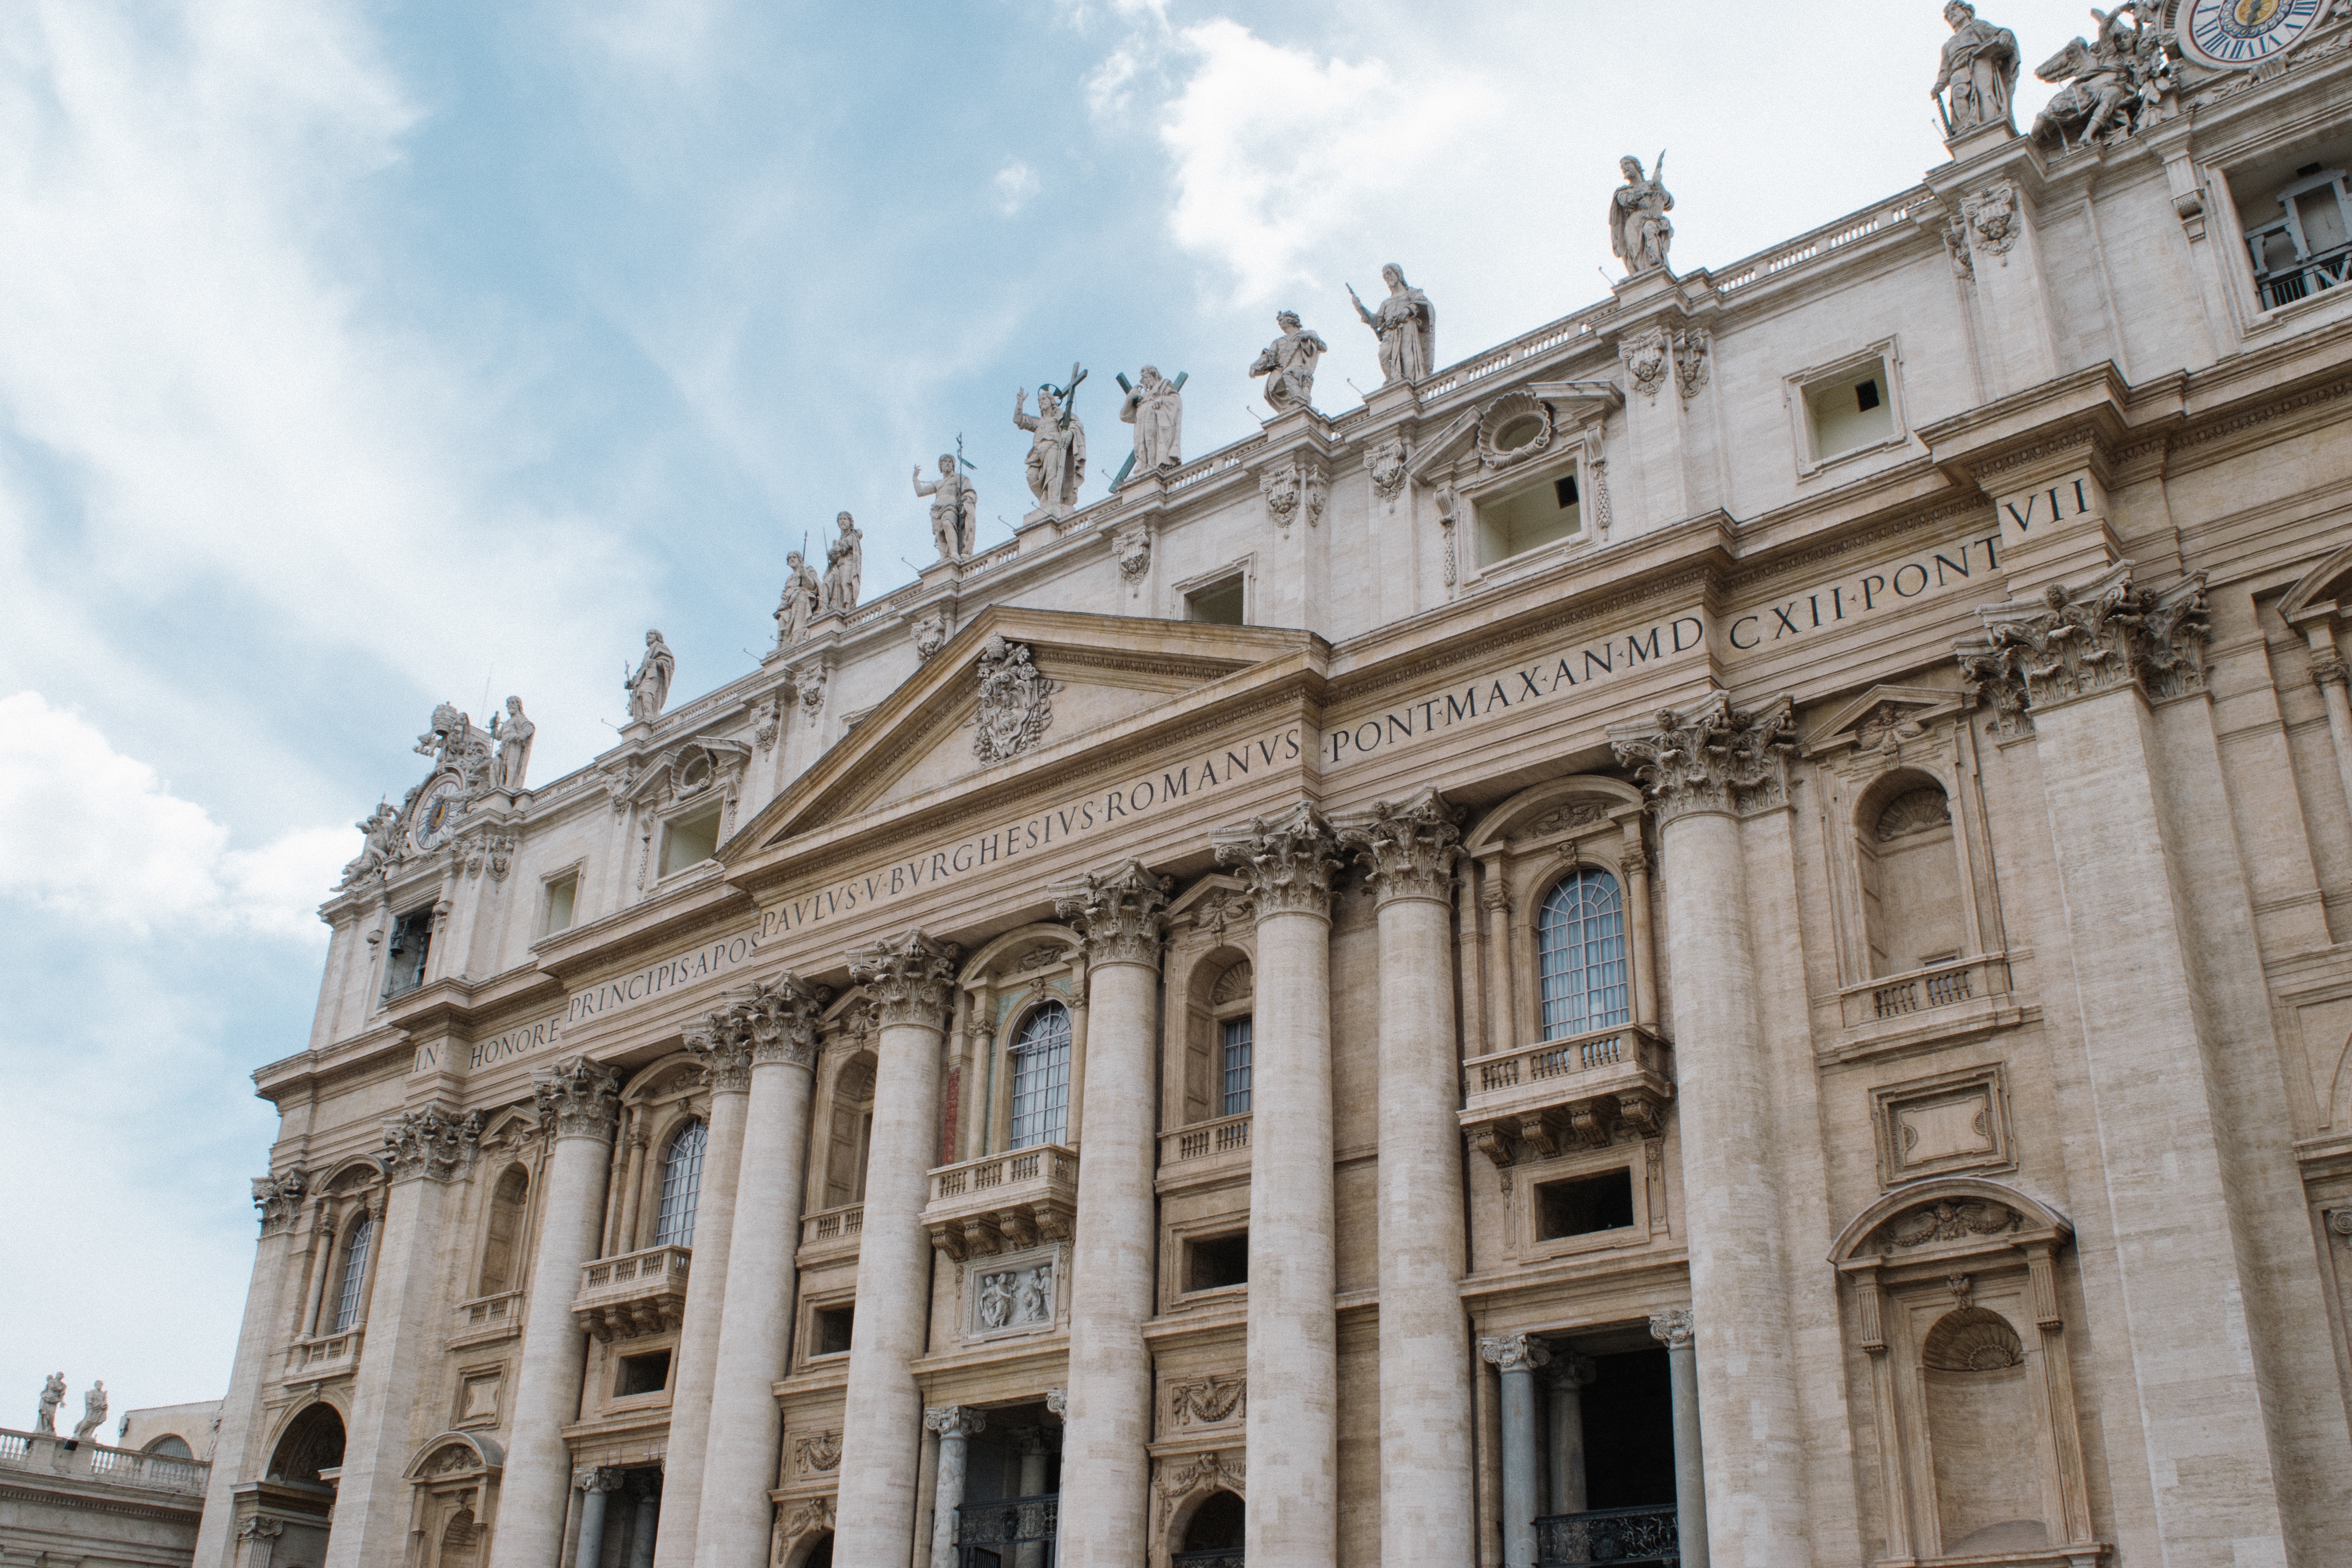
architecture, structure, palace, monument, plaza, landmark, facade, basilica, ancient rome, classical architecture, ancient history, human settlement, ancient roman architecture